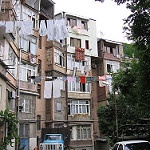
Label: buildings